Rabindranath Tagore

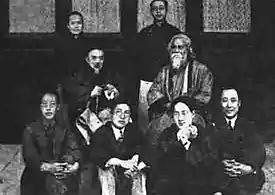

In 1890, Tagore began managing his vast ancestral estates in Shelaidaha (today a region of Bangladesh); he was joined there by his wife and children in 1898. Tagore released his "Manasi" poems (1890), among his best-known work. As "Zamindar Babu", Tagore criss-crossed the Padma River in command of the "Padma", the luxurious family barge (also known as "budgerow"). He collected mostly token rents and blessed villagers, who in turn honoured him with banquets—occasionally of dried rice and sour milk. He met Gagan Harkara, through whom he became familiar with Baul Lalon Shah, whose folk songs greatly influenced Tagore. Tagore worked to popularise Lalon's songs. The period 1891–1895, Tagore's "Sadhana" period, named after one of his magazines, was his most productive; in these years he wrote more than half the stories of the three-volume, 84-story "Galpaguchchha". Its ironic and grave tales examined the voluptuous poverty of an idealised rural Bengal.